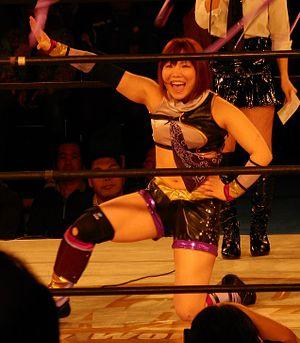
Kaori Housako née le 23 septembre 1988 à Hikari est une ancienne catcheuse japonaise connue sous le nom de Kairi Sane. Elle a été connue pour son travail à la World Wrestling Entertainment.